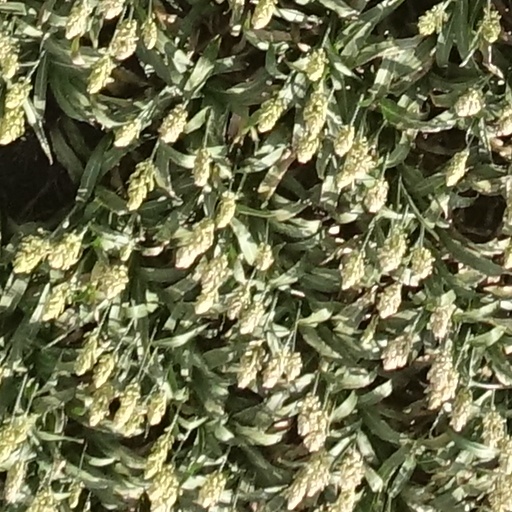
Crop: sorghum